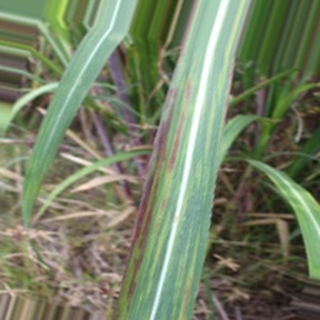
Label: sugarcane_bacterial_blight